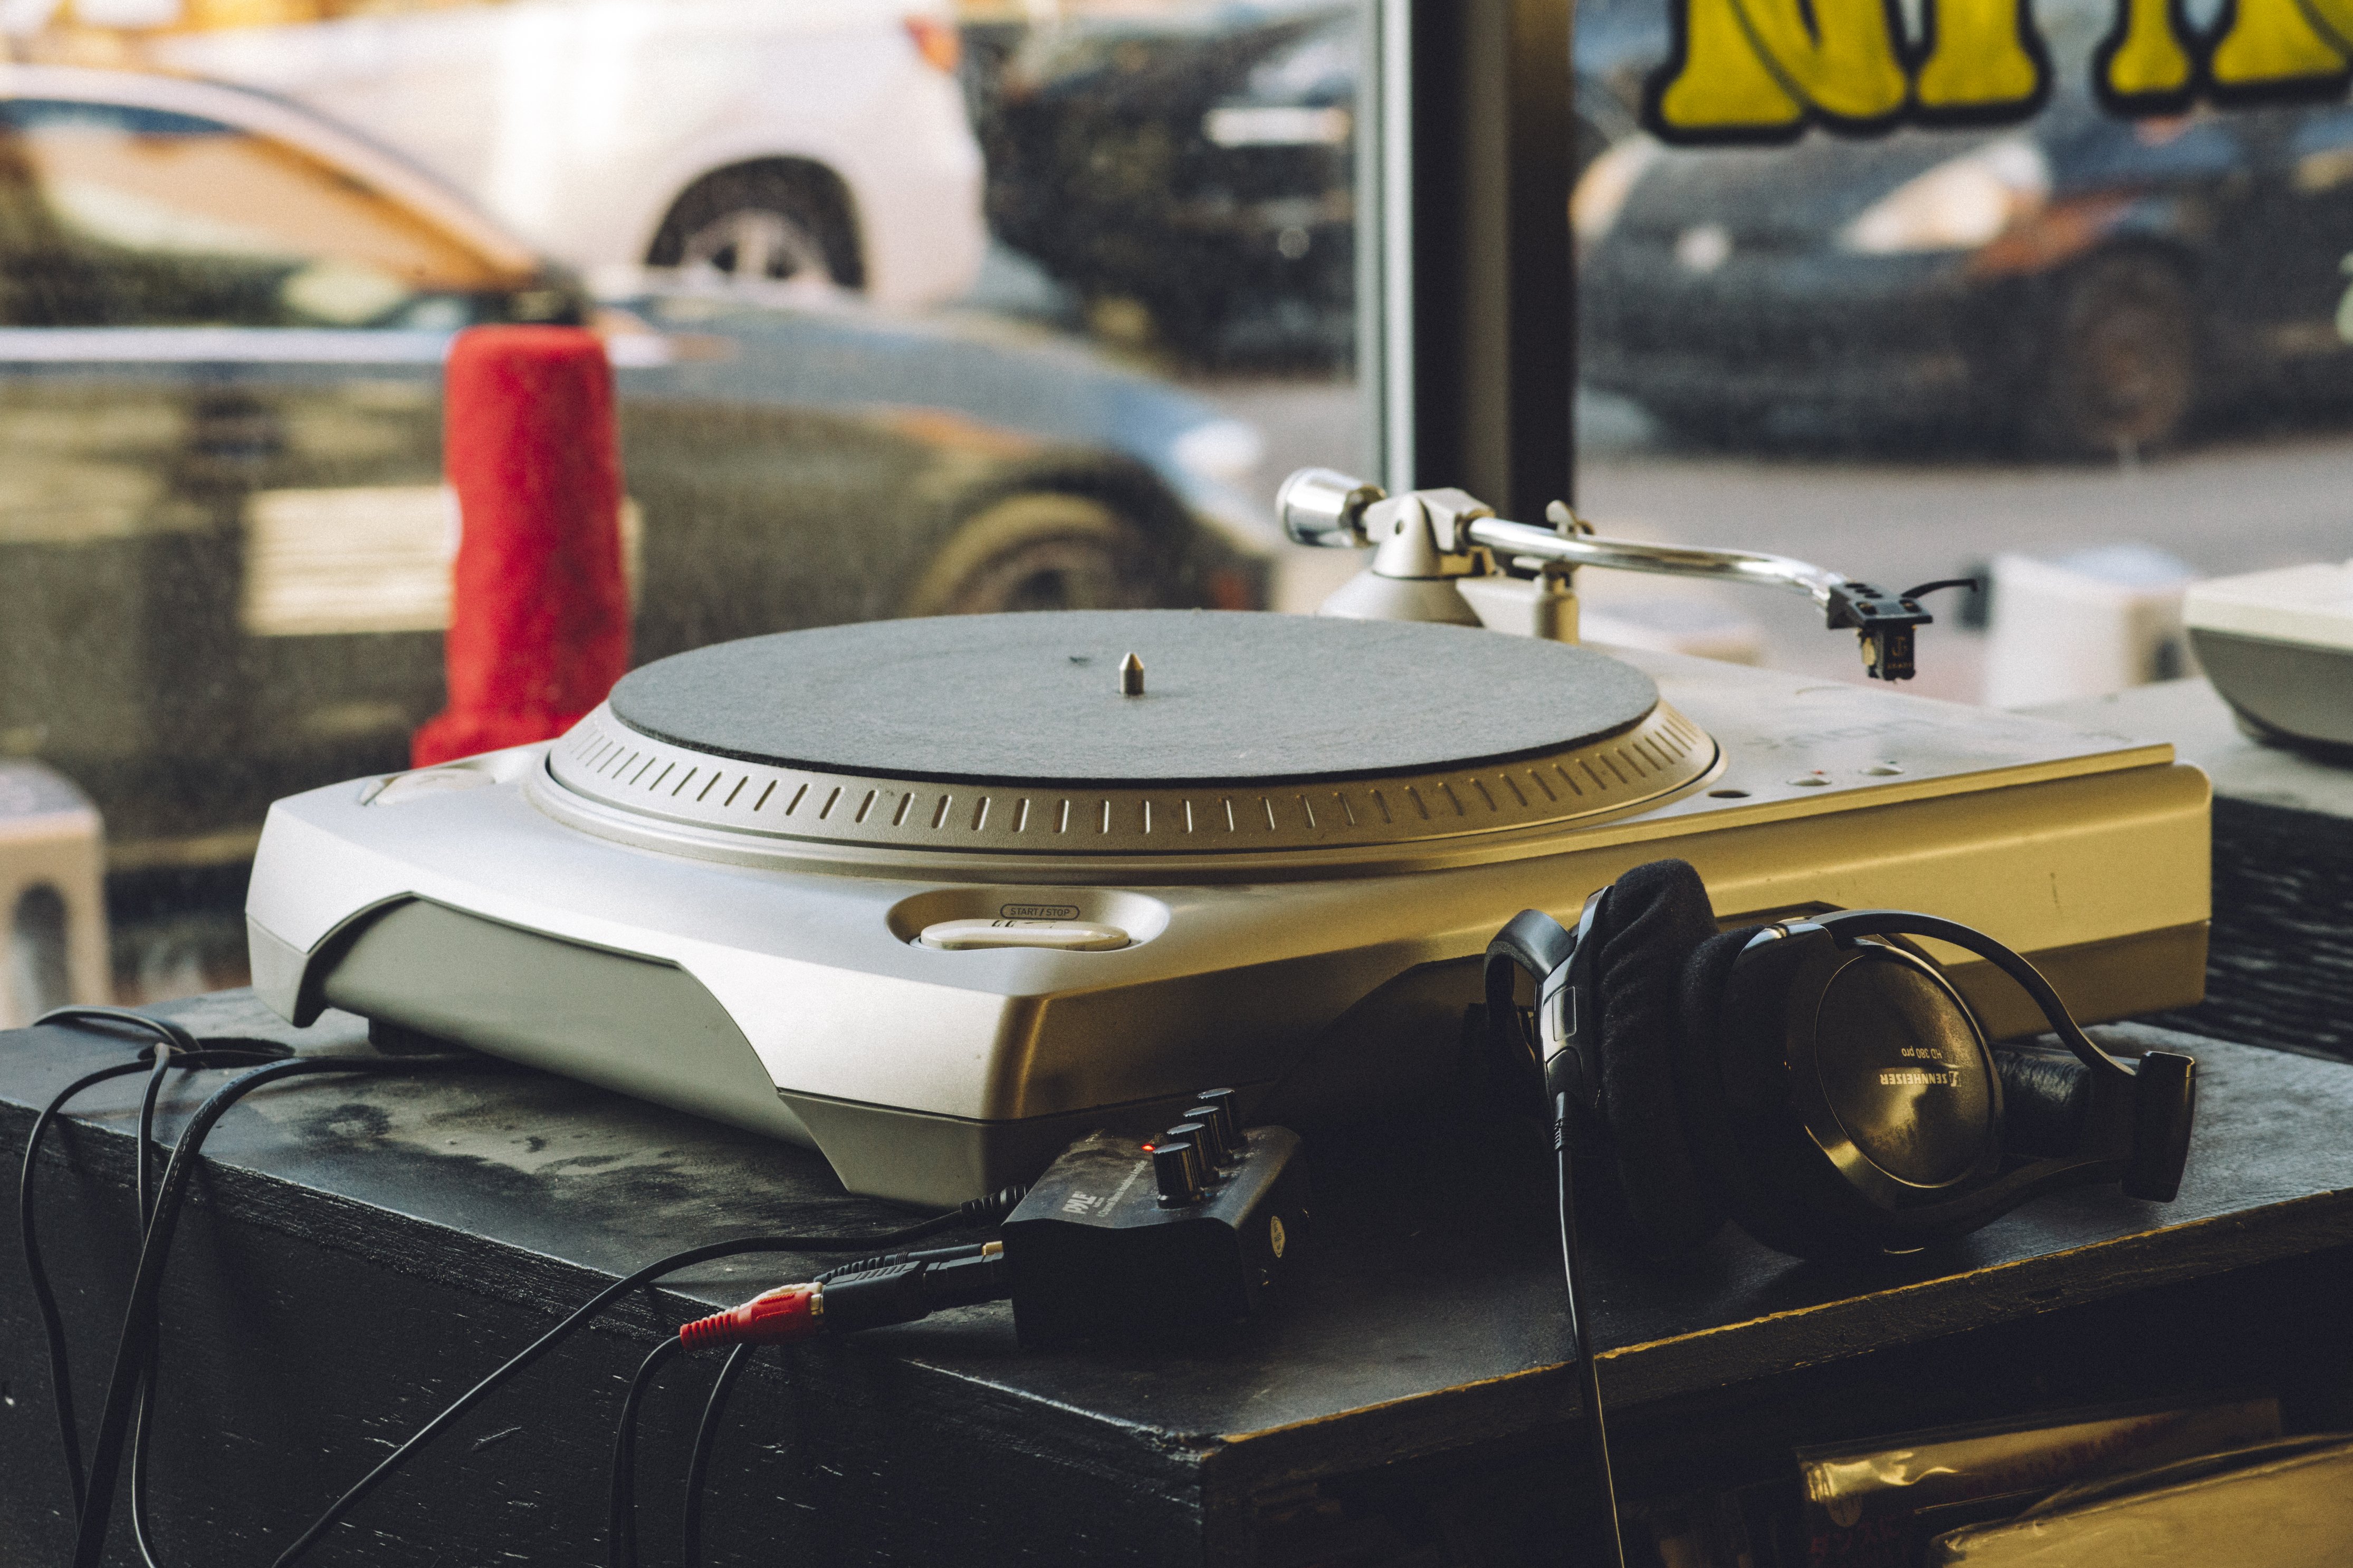
electronics, technology, vehicle, auto part, metal, car